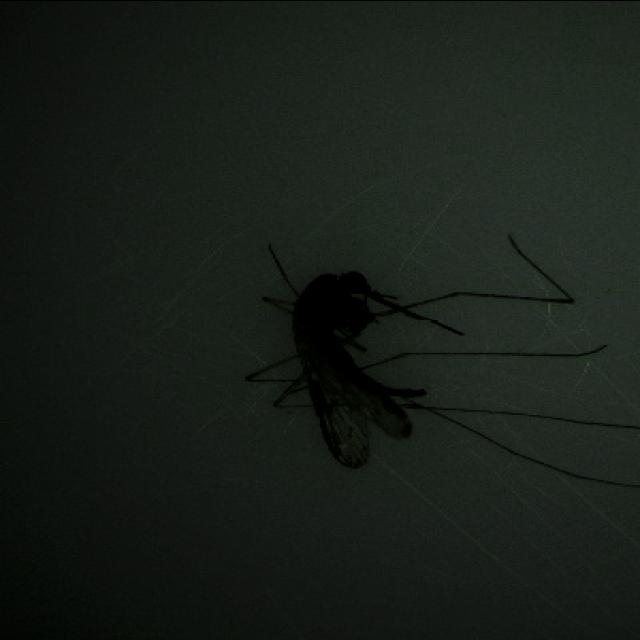
Species: anopheles_sinensis